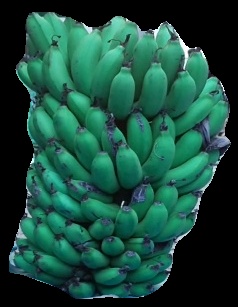
Variety: pachbale
Grade: grade2